Huttwil

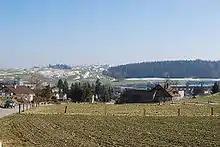
Huttwil town and surrounding farms

Huttwil has an area of . As of the 2006 survey, a total of or 64.6% is used for agricultural purposes, while or 22.0% is forested. Of rest of the municipality or 13.6% is settled (buildings or roads), or 0.1% is either rivers or lakes.